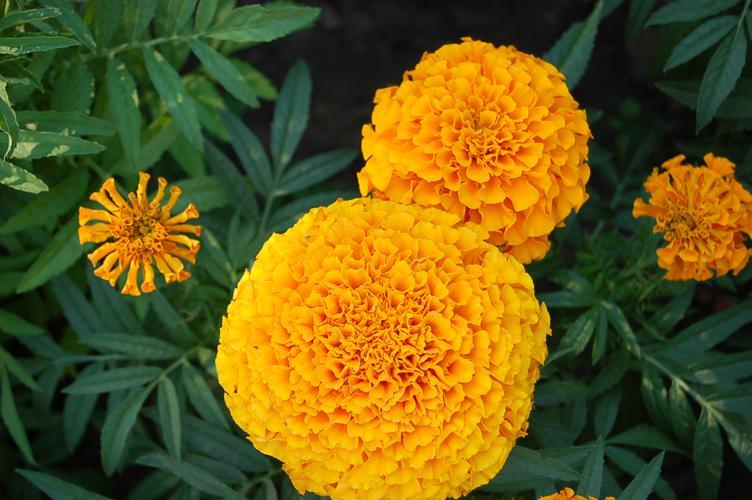
Label: marigold